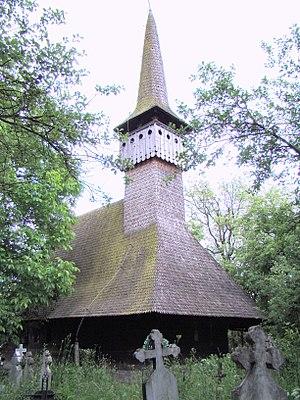
Lăpuș est une commune roumaine du județ de Maramureș, dans la région historique de Transylvanie et dans la région de développement du Nord-Ouest.